Politics of Taiwan

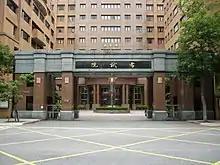
Examination Yuan

The Control Yuan (CY) was elected in 1947 by provincial legislatures. The current form since 1993 monitors the efficiency of public service and investigates instances of corruption. The 29 Control Yuan members are appointed by the president and approved by the Legislative Yuan; they serve 6-year terms. In recent years, the Control Yuan has become more active, and it has conducted several major investigations and impeachments. The current president of the Control Yuan is Chen Chu.